Eurovision Song Contest's Greatest Hits

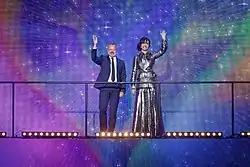
Hosts Graham Norton and Petra Mede, during the show at the Hammersmith Apollo

On 3 February 2015, it was announced that Graham Norton and Petra Mede would co-host the concert show. Norton, who co-hosted the Eurovision Dance Contest with Claudia Winkleman in and , has also served as the BBC's commentator for the contest since , and would later co-host the final of the Eurovision Song Contest 2023 in Liverpool. Mede was the host of Melodifestivalen 2009, the Eurovision Song Contest 2013, and later the and contests.